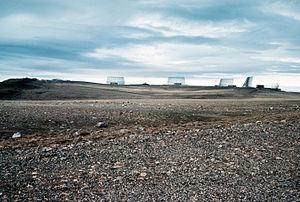
Le site J de Thulé est une station radar de l’armée de l’air américaine située au Groenland, près de la base aérienne de Thulé, destinée à la détection des missiles et au suivi des engins spatiaux. L’installation militaire, a été construite en tant que 1ᵉʳ site du système d’alerte avancée pour les missiles balistiques RCA 474L et disposait de 5 des 12 radars BMEWS. La station possède les structures suivantes:
L'accident de Thulé, également connu en anglais sous le nom de Thule affair ou Thule accident, en danois Thuleulykken, est un accident aérien survenu le 21 janvier 1968 et impliquant un bombardier B-52 de l'United States Air Force qui se produit près de la base aérienne de Thulé sur le territoire danois du Groenland. L'appareil transporte quatre bombes à hydrogène au cours d'une mission d'alerte Chrome Dome de la guerre froide, au-dessus de la baie de Baffin, lorsqu'un incendie intérieur force l'équipage à abandonner l'appareil avant de pouvoir effectuer un atterrissage d'urgence à la base de Thulé. Six membres d'équipage s'éjectent sans accident, mais le septième, n'ayant pas de siège éjectable, est tué alors qu'il tente de sauter en parachute. Le bombardier s'écrase sur la banquise dans la baie North Star au Groenland, ce qui entraîne la détonation des explosifs conventionnels à bord, la rupture et la dispersion des charges nucléaires, conduisant à une contamination radioactive. La neige contaminée est envoyée aux États-Unis.